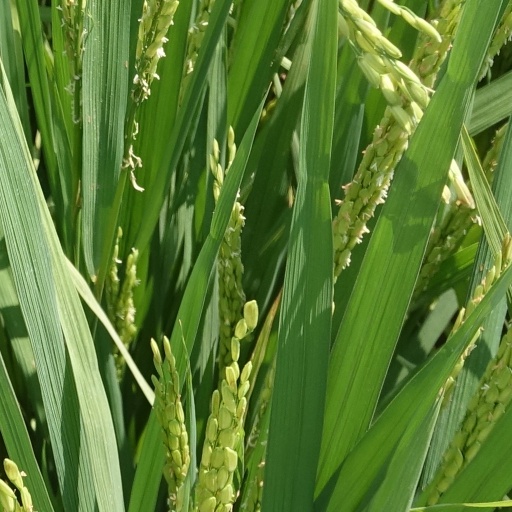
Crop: rice